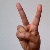
The image shows a hand gesture representing the letter 'V' in Indian Sign Language.